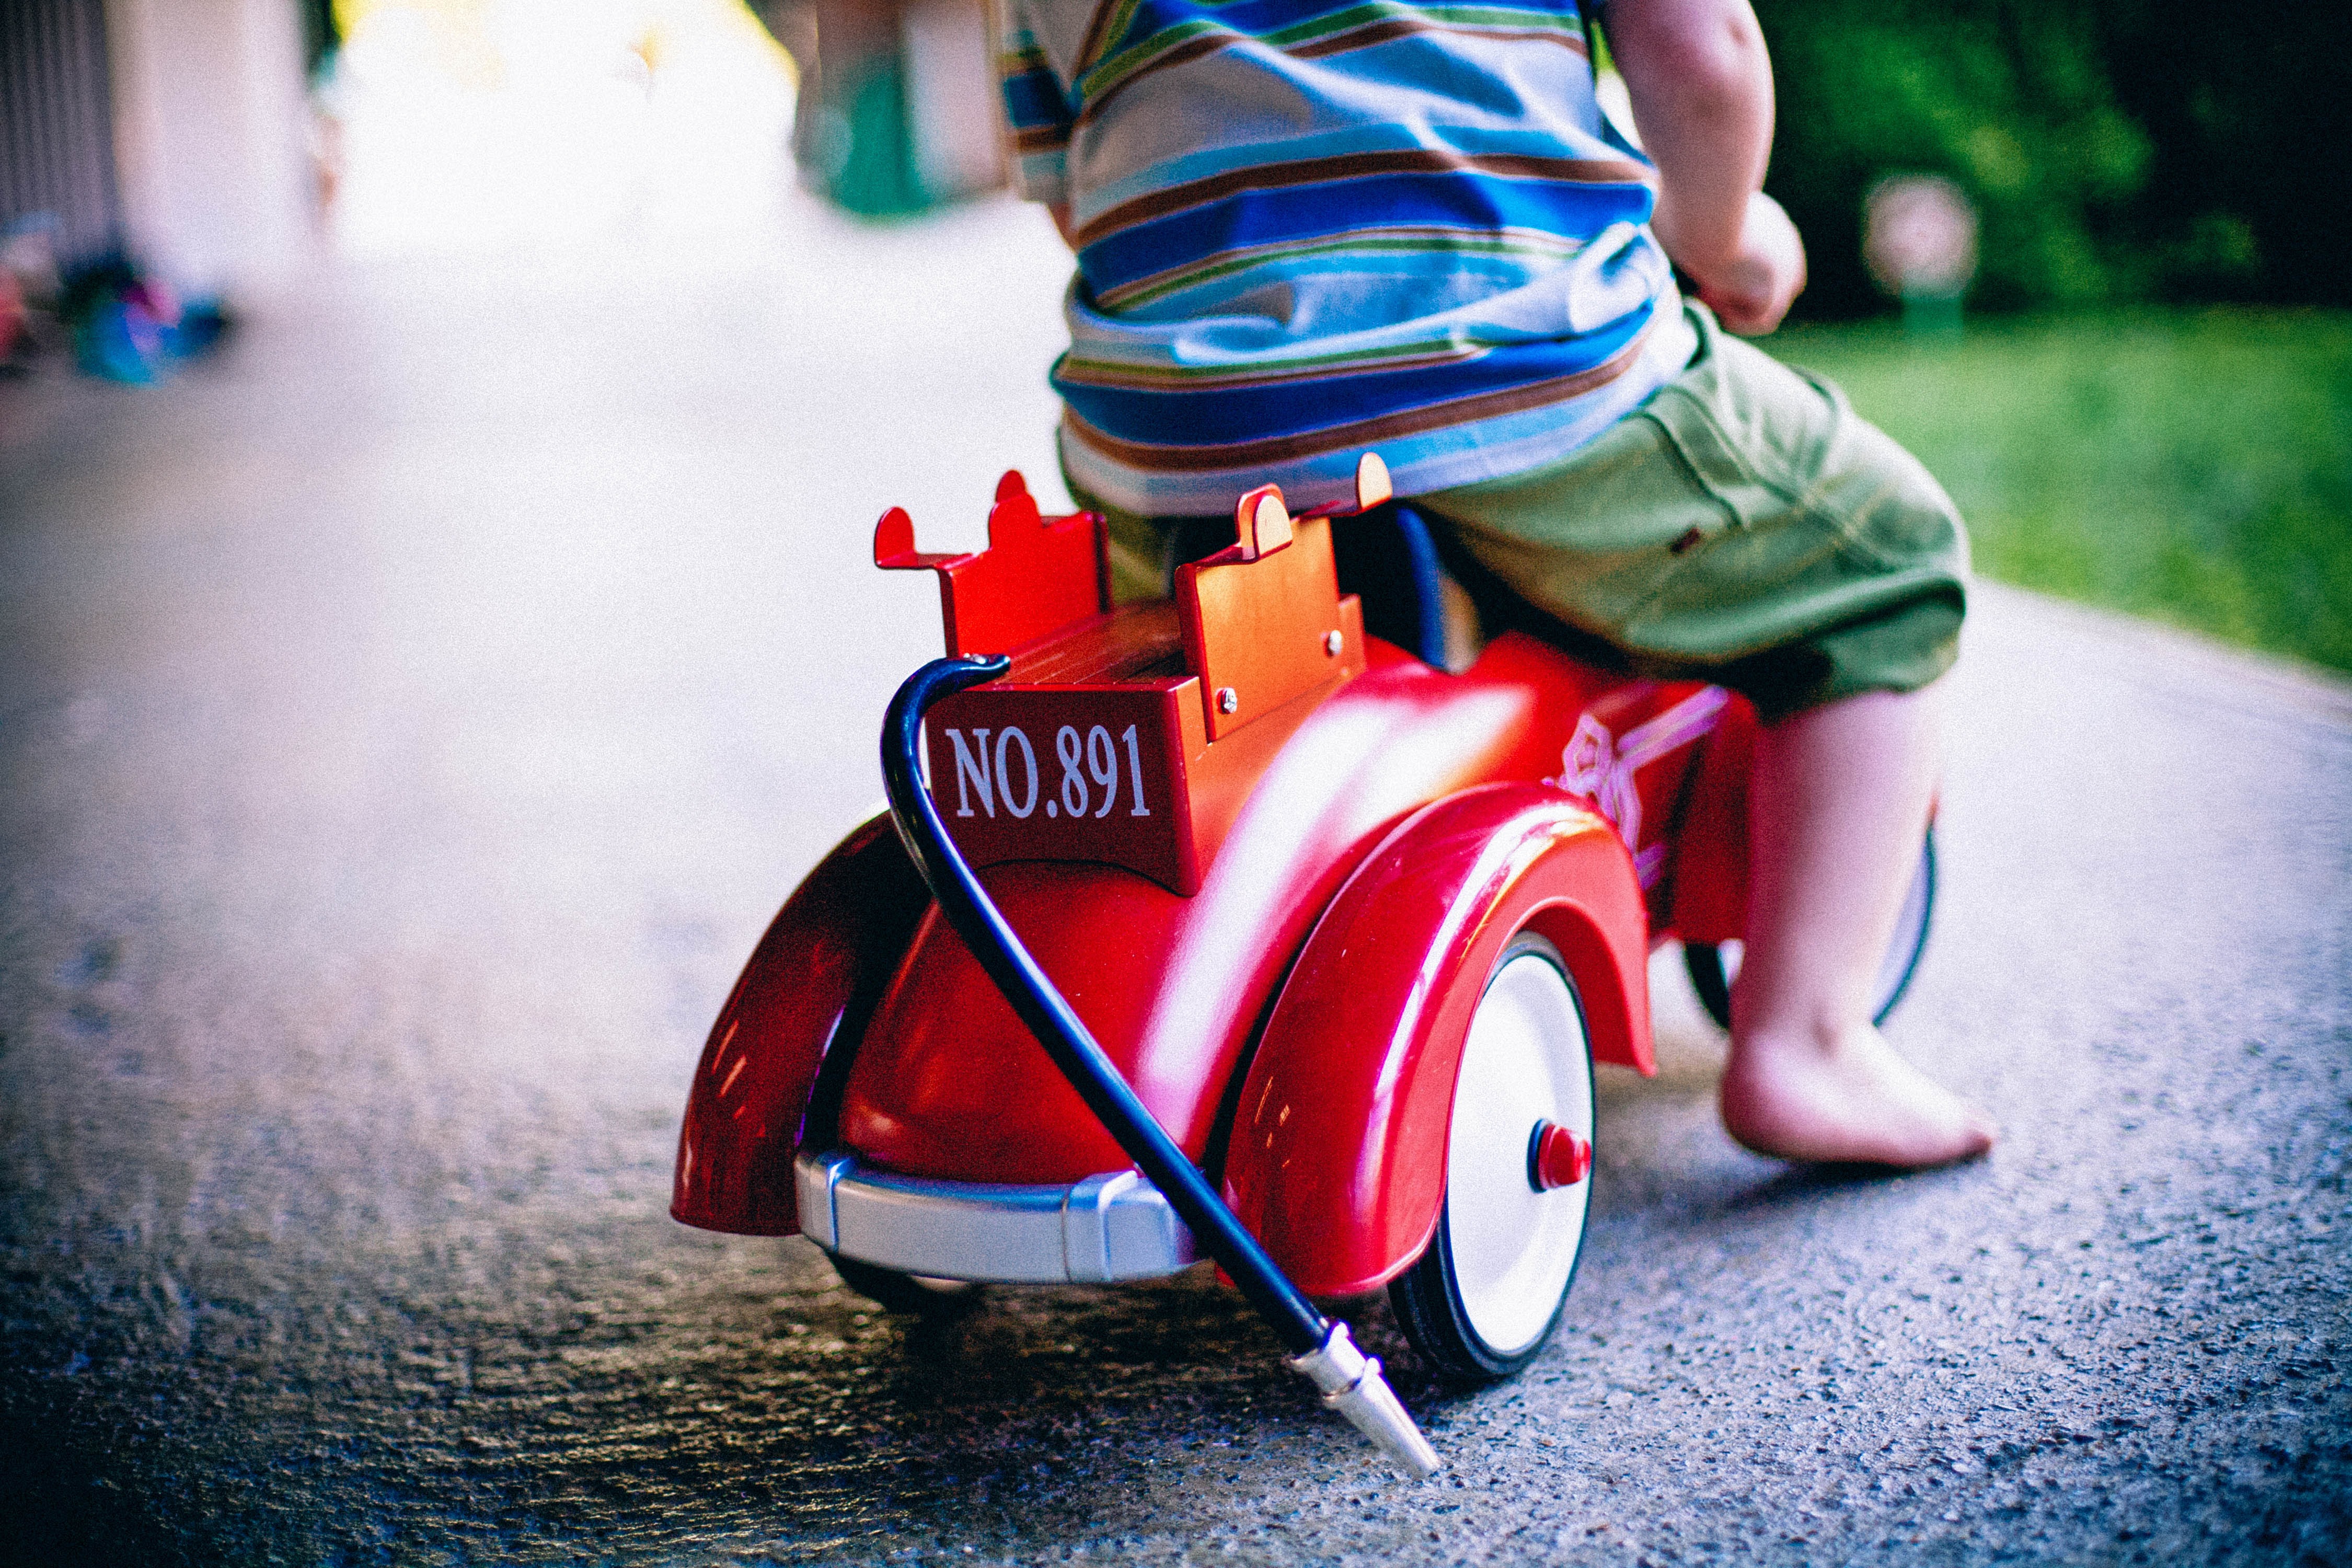
play, boy, kid, red, vehicle, color, child, blue, playing, toy, outdoors, infant, toy car, bobby car